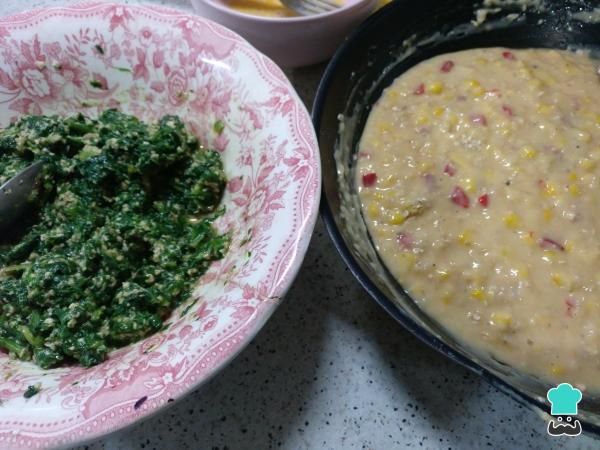
Para hacer la humita casera, rehogar una cebolla y un pimiento morrón, agregar granos de choclo al gusto y, luego de unos minutos, añadir unas cucharadas de harina y remover un poco. Por último, incorporar leche hasta formar una pasta cremosa. Condimentar al gusto.